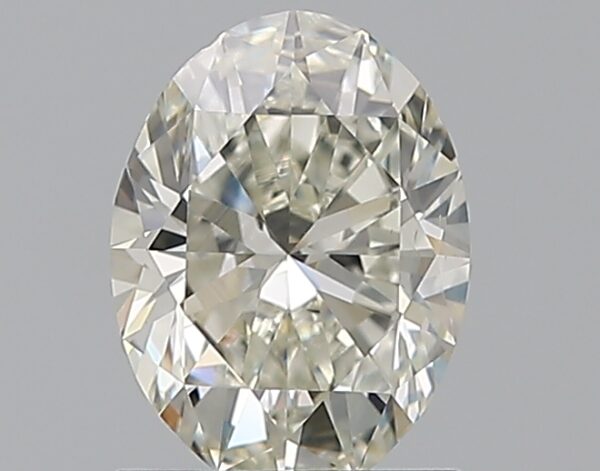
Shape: oval
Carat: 1.2
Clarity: VS2
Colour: H
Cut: EX
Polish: EX
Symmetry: VG
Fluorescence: ST
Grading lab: GIA
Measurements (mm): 8.12 x 6.03 x 3.8